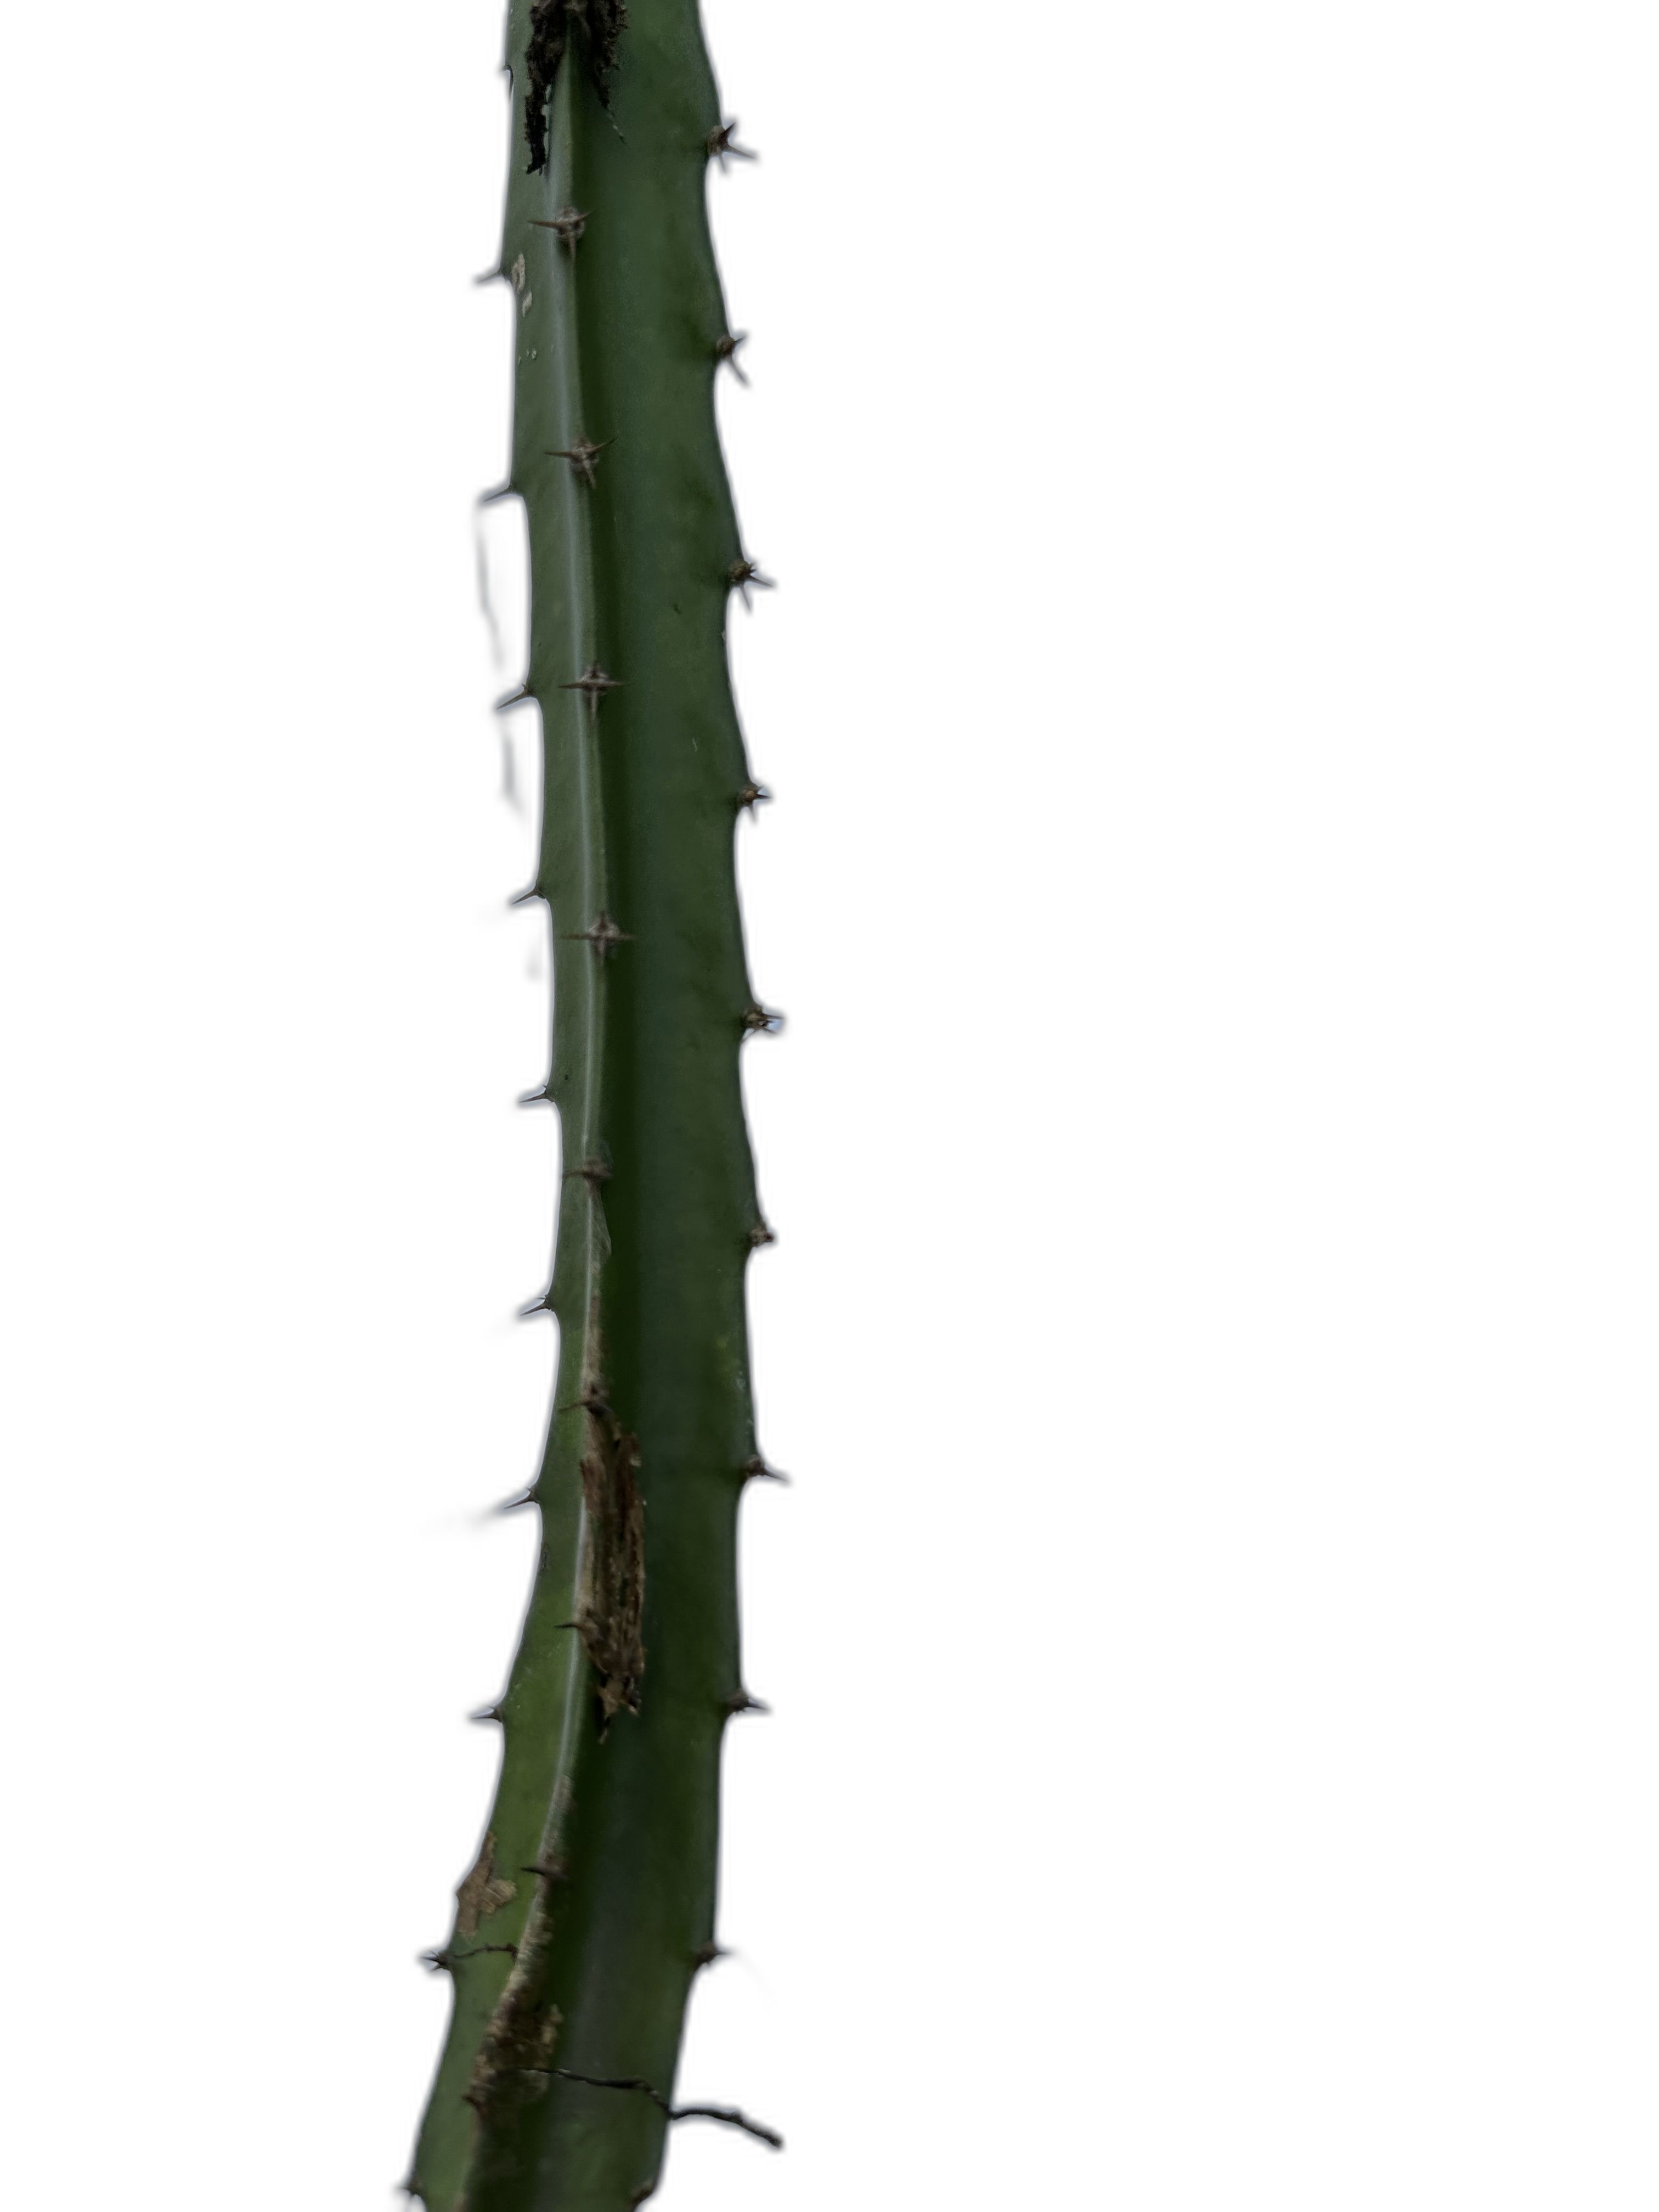
Label: Good leaf